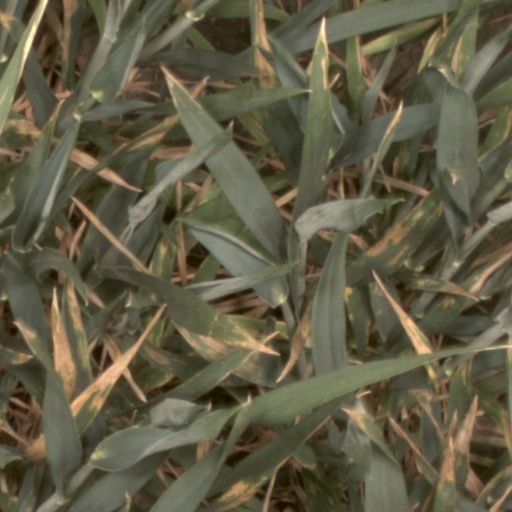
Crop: wheat